Marraco

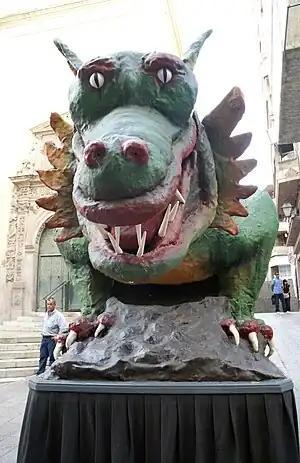
The Marraco of Lleida

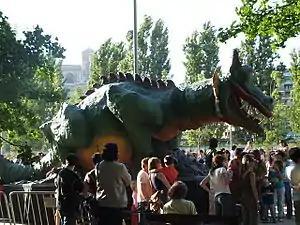
The Marraco, side view

The Marraco is a dragon or frightening creature in Catalan myth in the city of Lleida. It possessed a mouth wide enough to swallow a human whole according to tales told to frighten children.